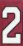
Number: 2